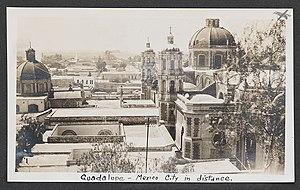
Le Temple expiatoire du Christ-Roi aussi connu sous le nom de la Vieille Basilique de Notre-Dame de Guadalupe, est une basilique catholique consacrée à la Vierge de Guadalupe, située dans le sanctuaire marial de Notre-Dame de Guadalupe, au nord de Mexico.